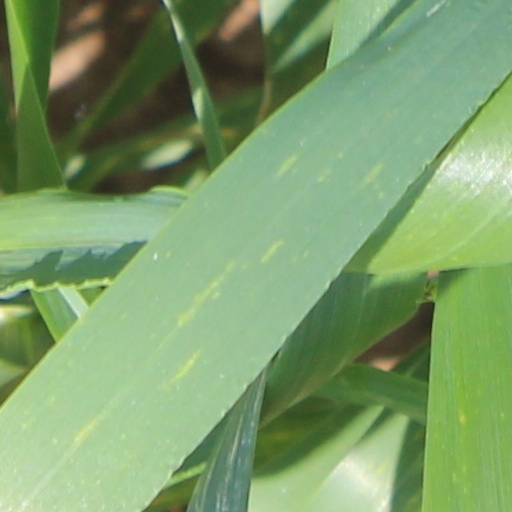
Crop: wheat